ABNT NBR 15606

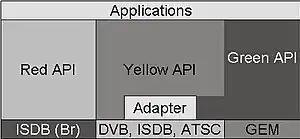
SBTVD middleware structure

NCL, Nested Context Language, is a XML application language recommendation that allows authors to write interactive multimedia presentations in a very simple and efficient manner. Using NCL, an author can describe the temporal behavior of a multimedia presentation, associate hyperlinks (user interaction) with media objects, define alternatives for presentation (adaptation), and describe the layout of the presentation on multiple devices. Unlike HTML or XHTML, NCL has a stricter separation between content and structure and provides non-invasive control of presentation linking and layout. Therefore, NCL does not define any media itself. Instead, it defines the glue that holds media together in multimedia presentations.